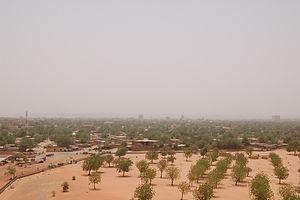
Vue depuis la Grande Mosquée de Niamey, au Niger. Vers le sud-sud-ouest, en direction du centre ville et du fleuve Niger.